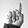
ASL letter: D